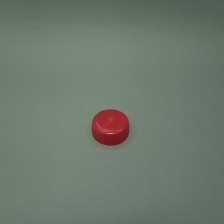
Color: red/orange/pink/fuchsia/brown
Cap type: standard cap